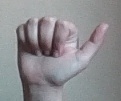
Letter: dhad